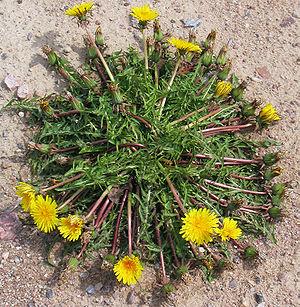
Pissenlit, ou dent-de-lion, est un nom vernaculaire ambigu en français. On appelle « pissenlit » diverses plantes à tige généralement creuse et dont l'inflorescence est un capitule plat et jaune. Ce capitule est généralement à fleurons ligulés. C'est la couleur jaune du capitule et sa forme plate qui déterminent généralement l'emploi du nom « pissenlit » pour désigner telle ou telle espèce.